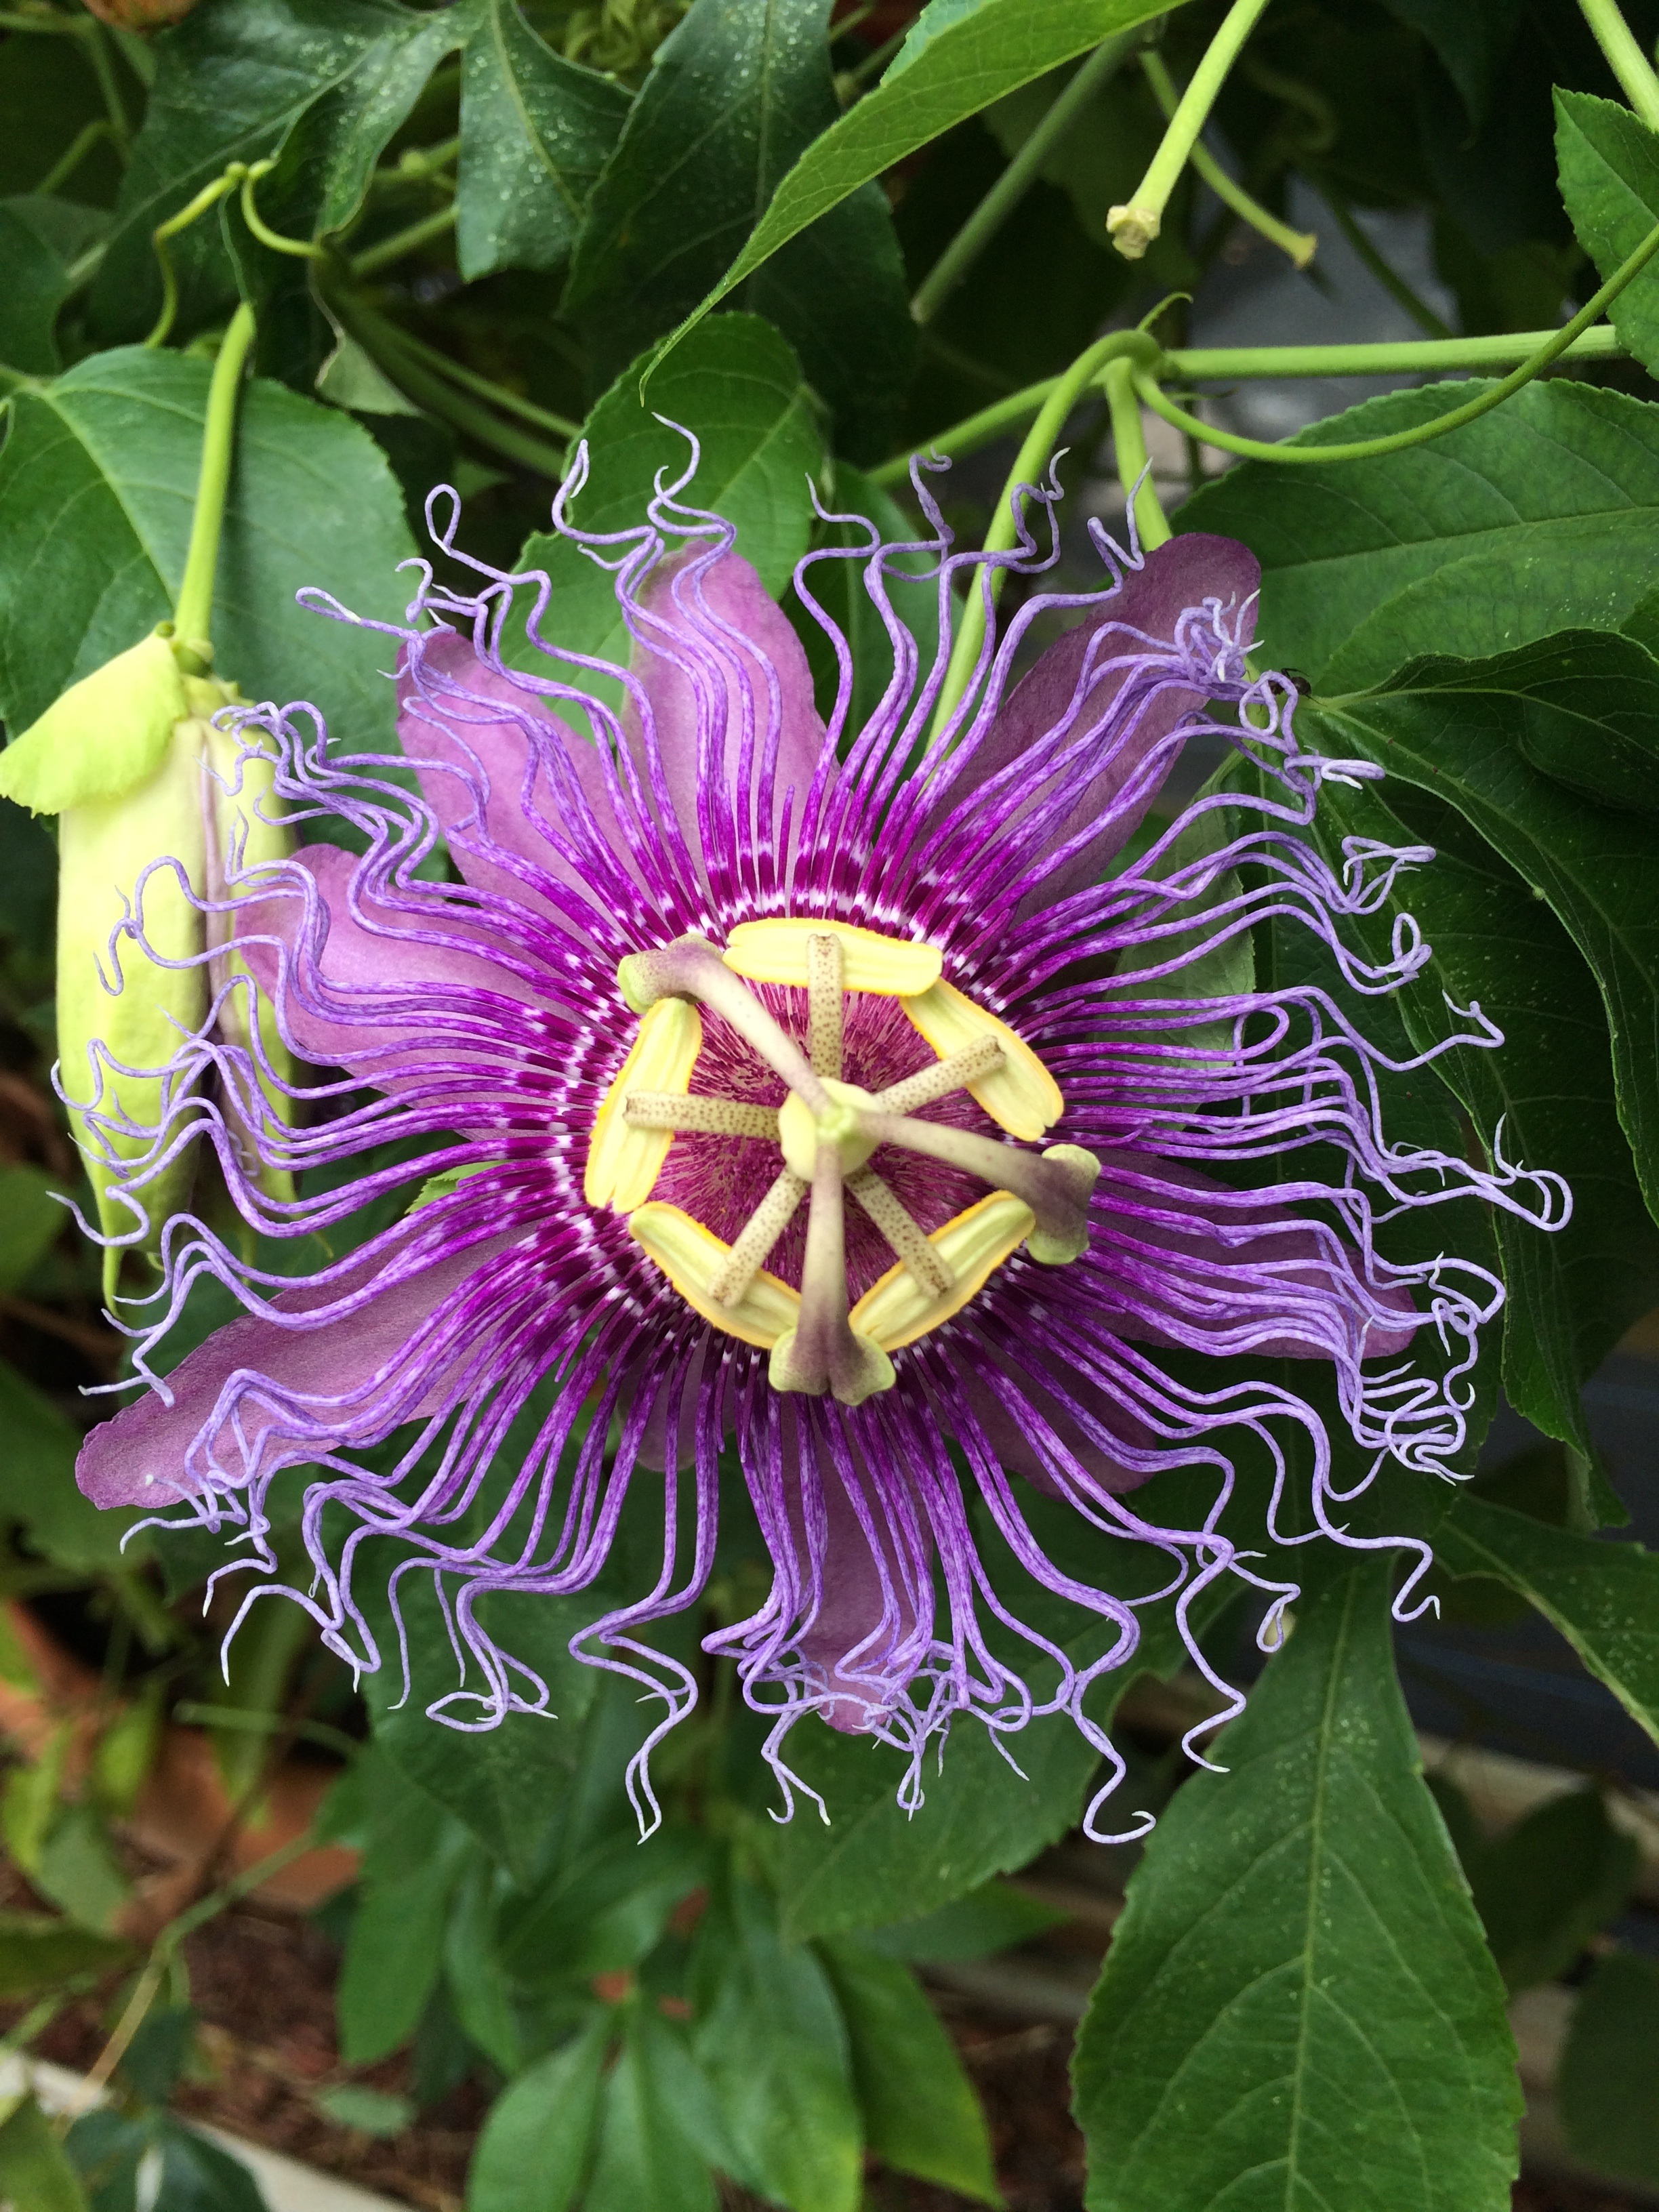
plant, flower, purple, bloom, floral, botany, yellow, garden, flora, wildflower, passion, passion fruit, passion flower, flowering plant, passiflora caerulea, land plant, passion flower family, purple passionflower, giant granadilla